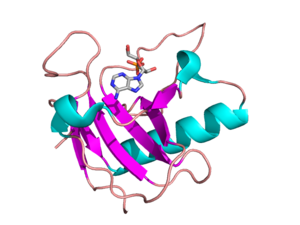
Une ribonucléase est une nucléase qui catalyse la dégradation de l'ARN en éléments plus petits. On divise les ribonucléases en endoribonucléases et exoribonucléases et on les répartit en plusieurs sous-classes au sein de la nomenclature EC des enzymes: EC 2.7 pour les phosphotransférases et EC 3.1 pour les hydrolases.